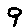
Label: 9